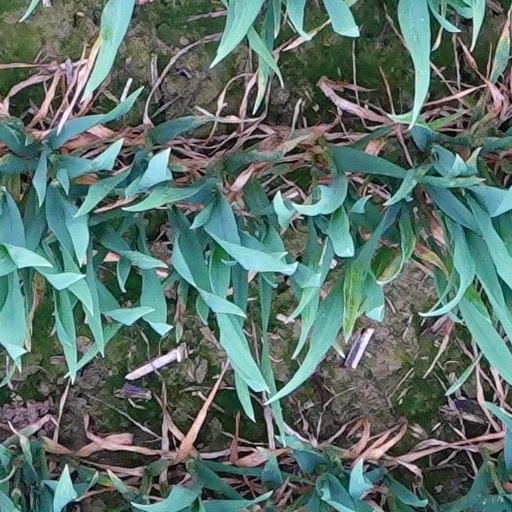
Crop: wheat